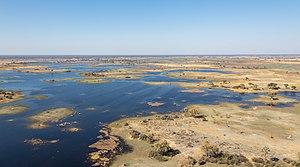
Cet article recense les zones humides du Botswana concernées par la convention de Ramsar.
Cet article recense les sites inscrits au patrimoine mondial au Botswana.